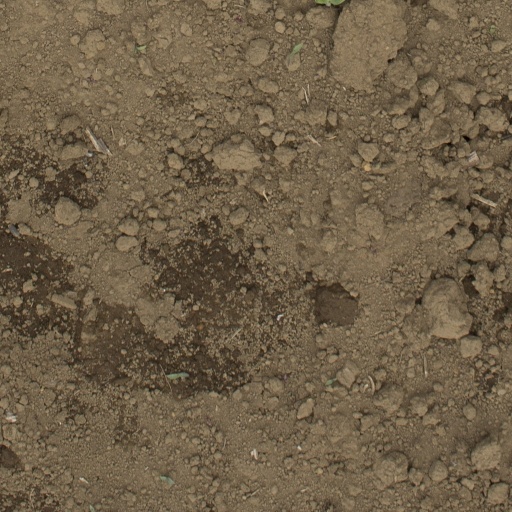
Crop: Jerusalem artichoke